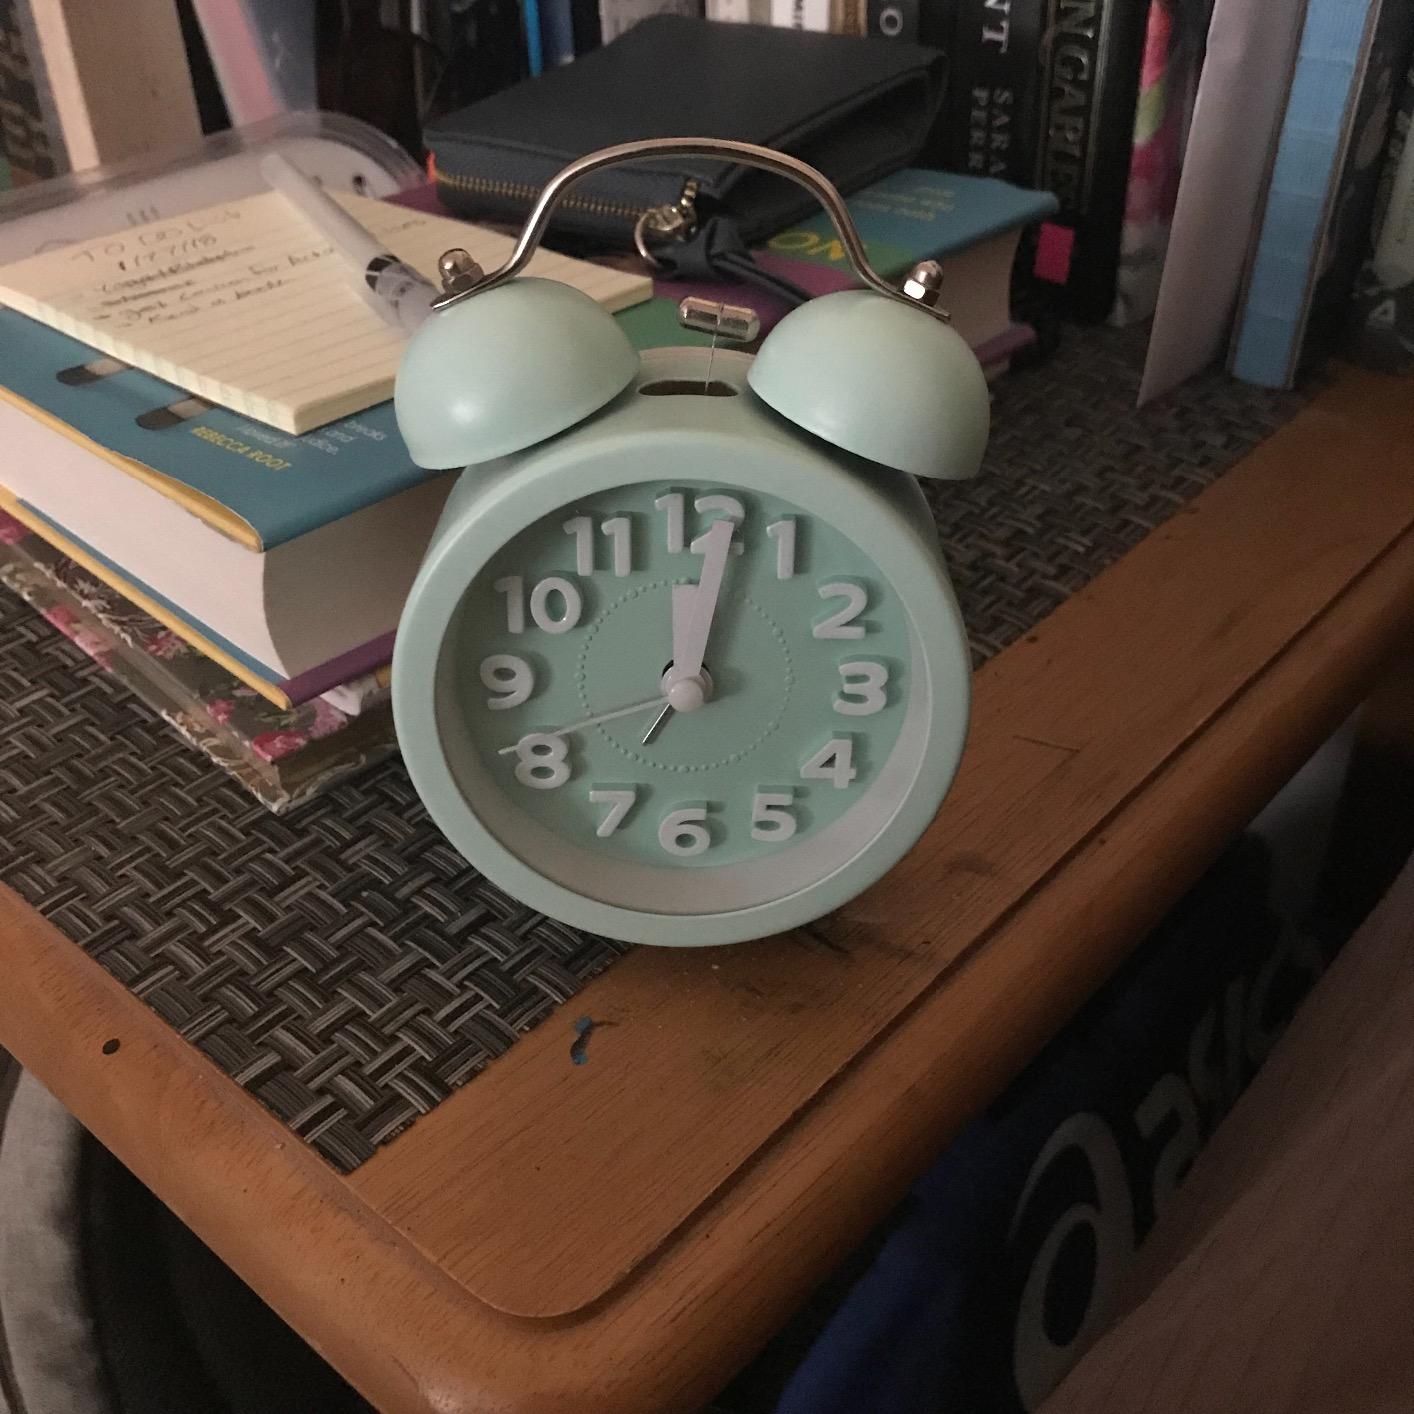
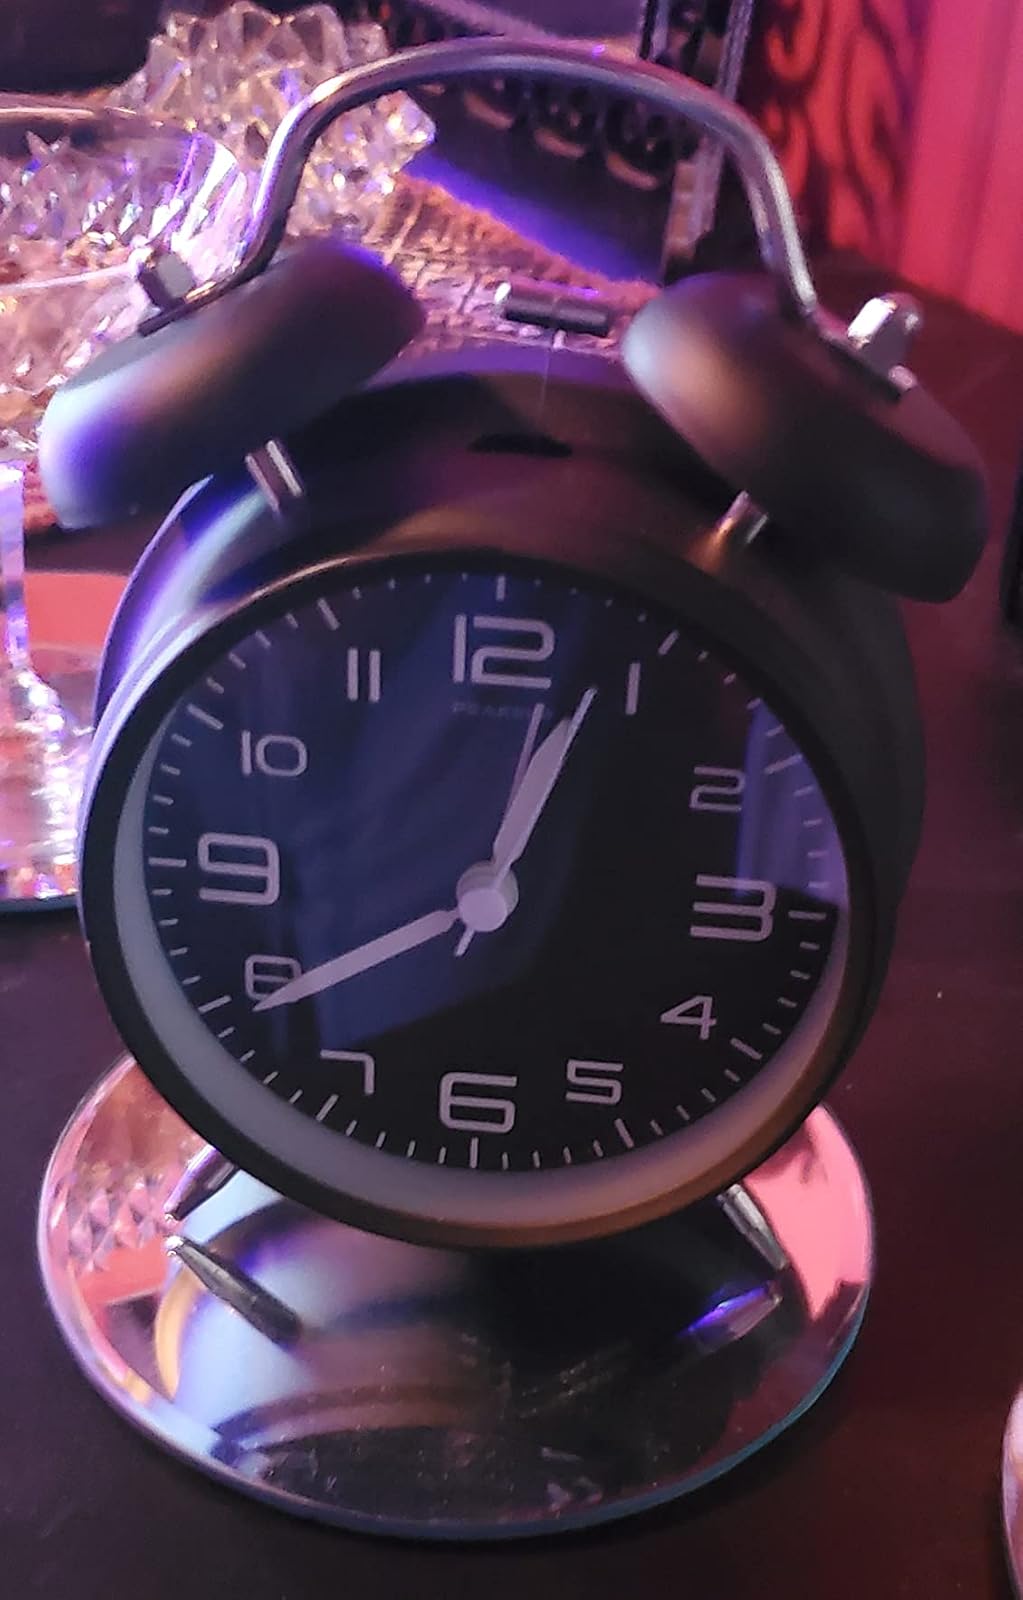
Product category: clock
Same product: no